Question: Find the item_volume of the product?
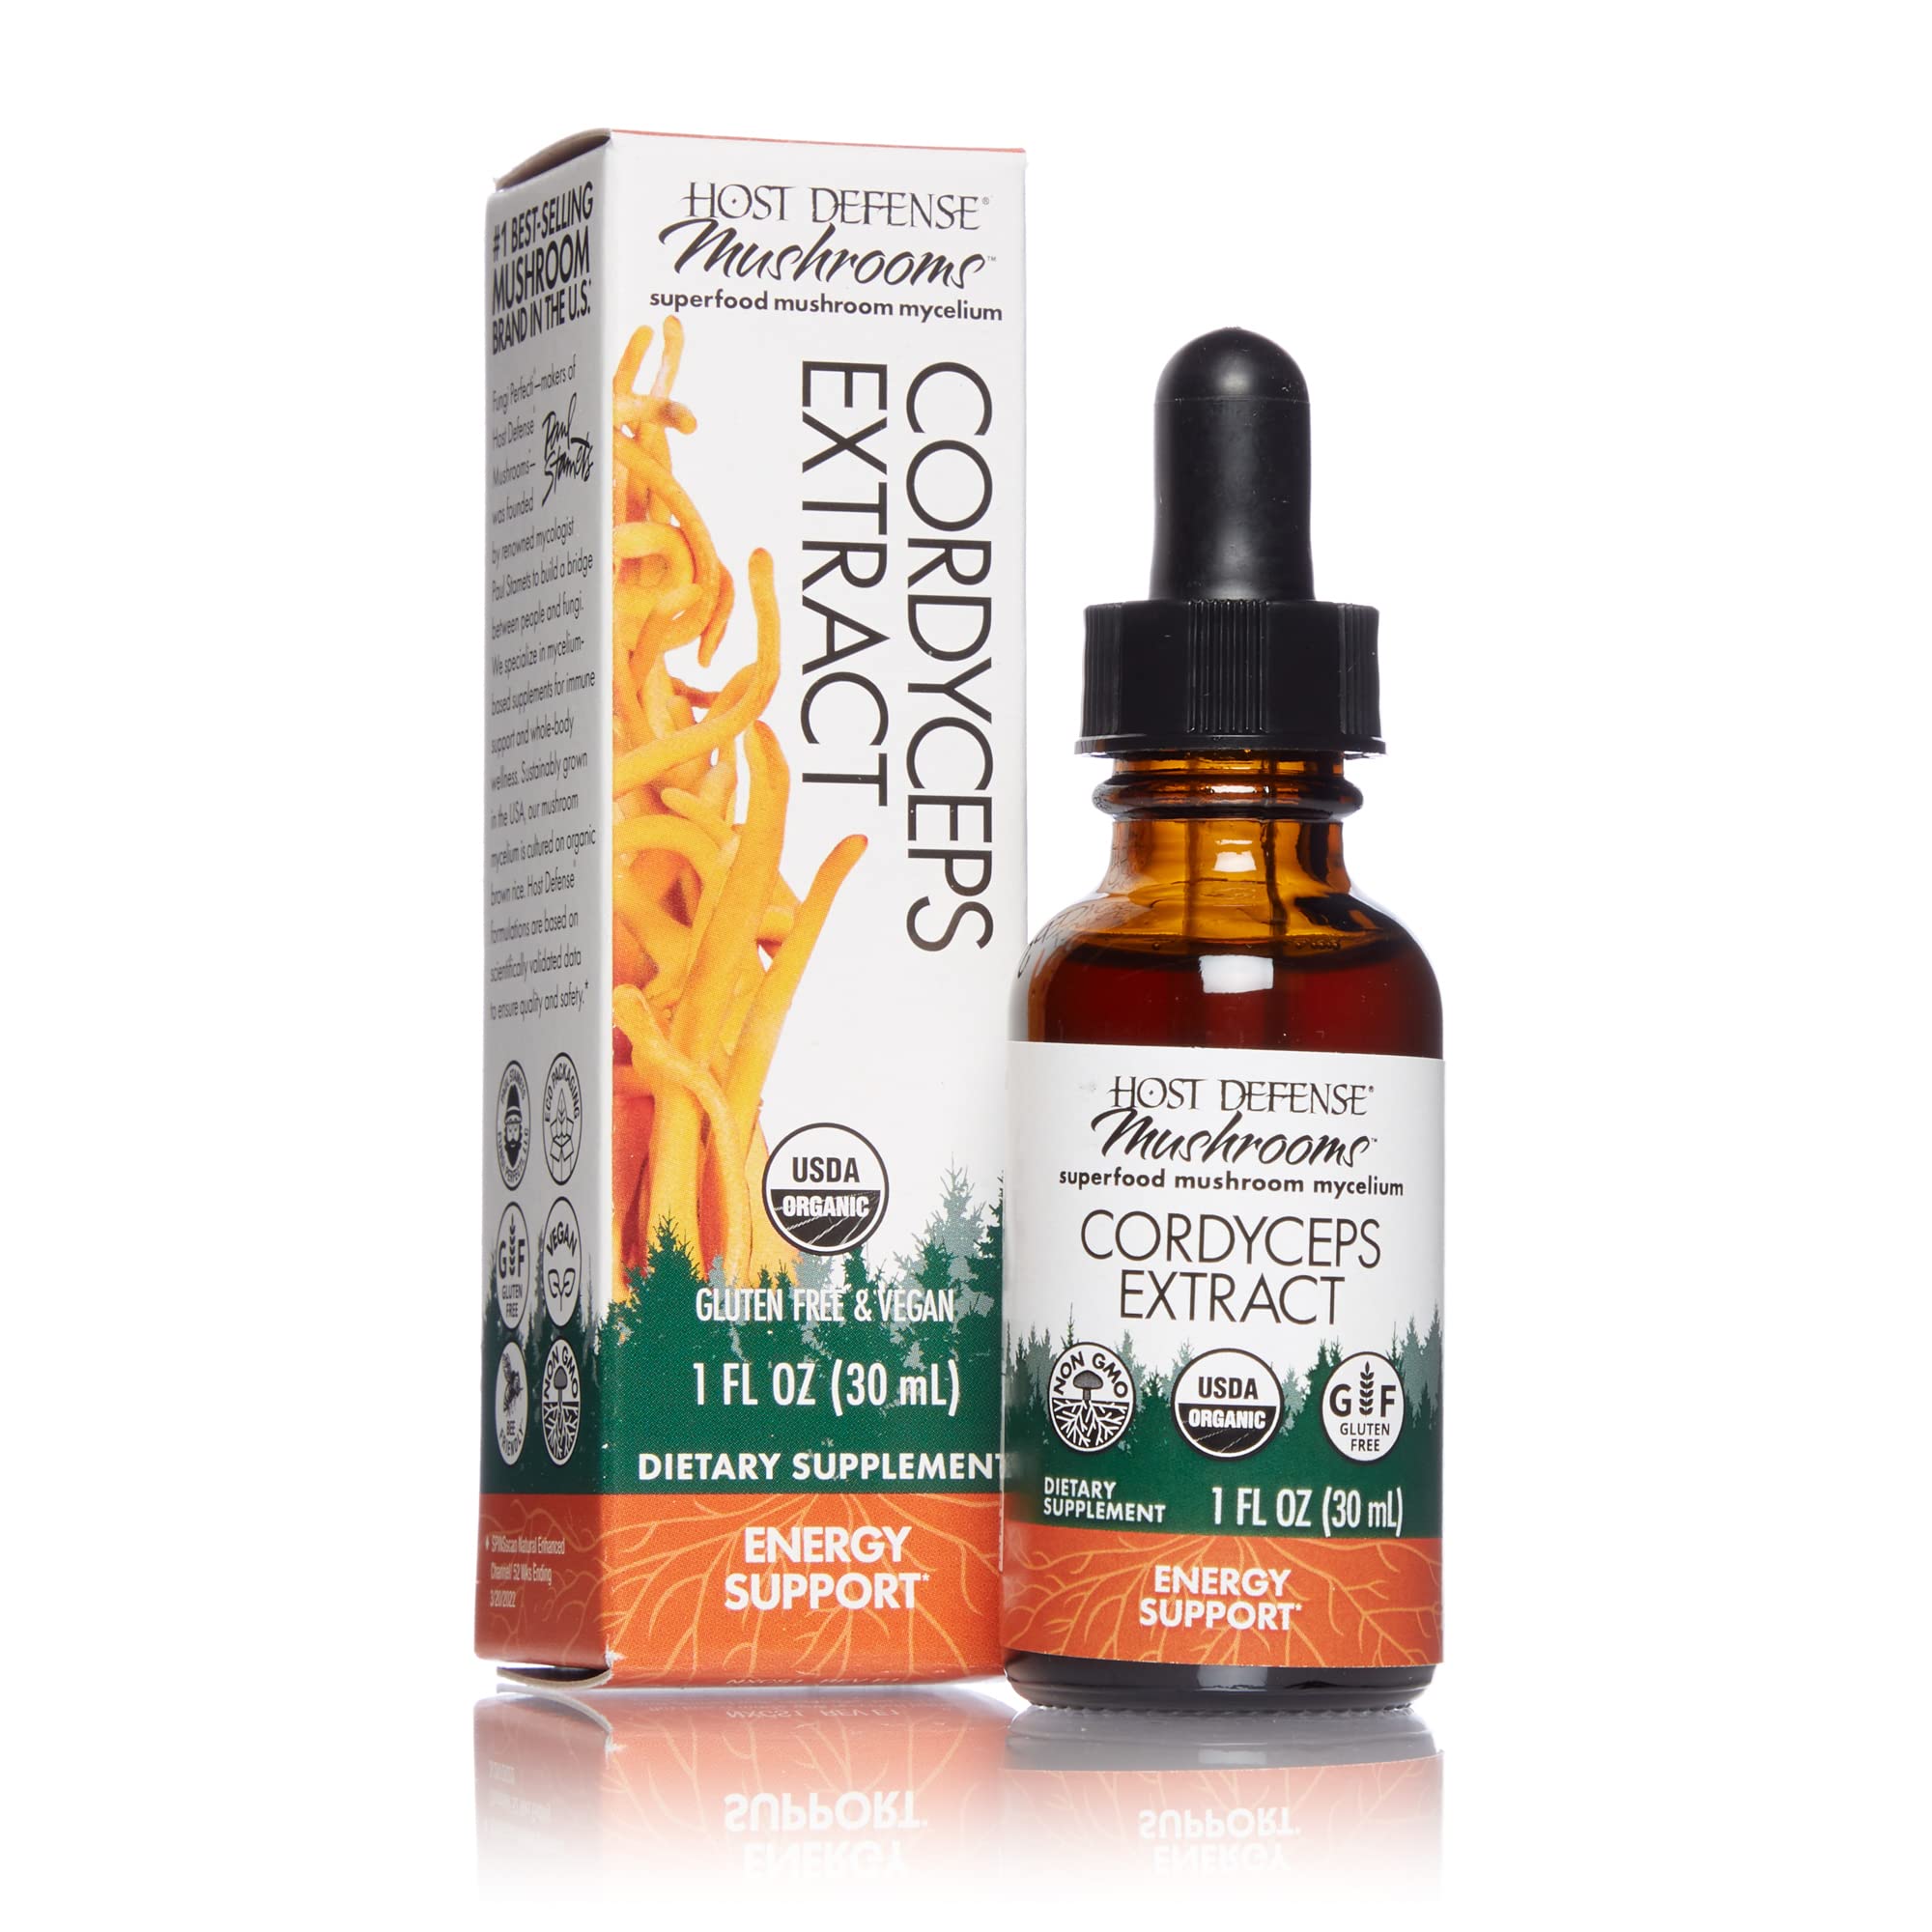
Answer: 1.0 fluid ounce